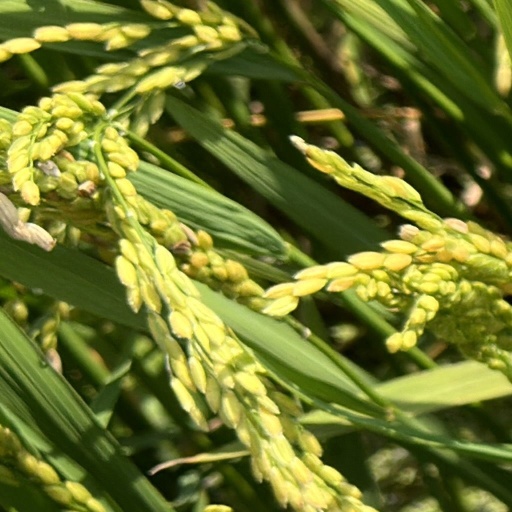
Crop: rice